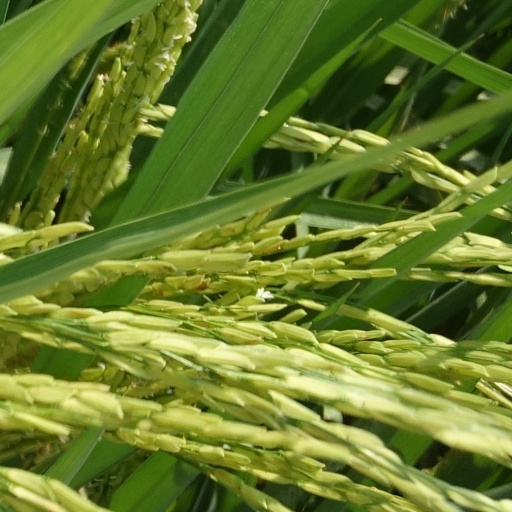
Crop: rice